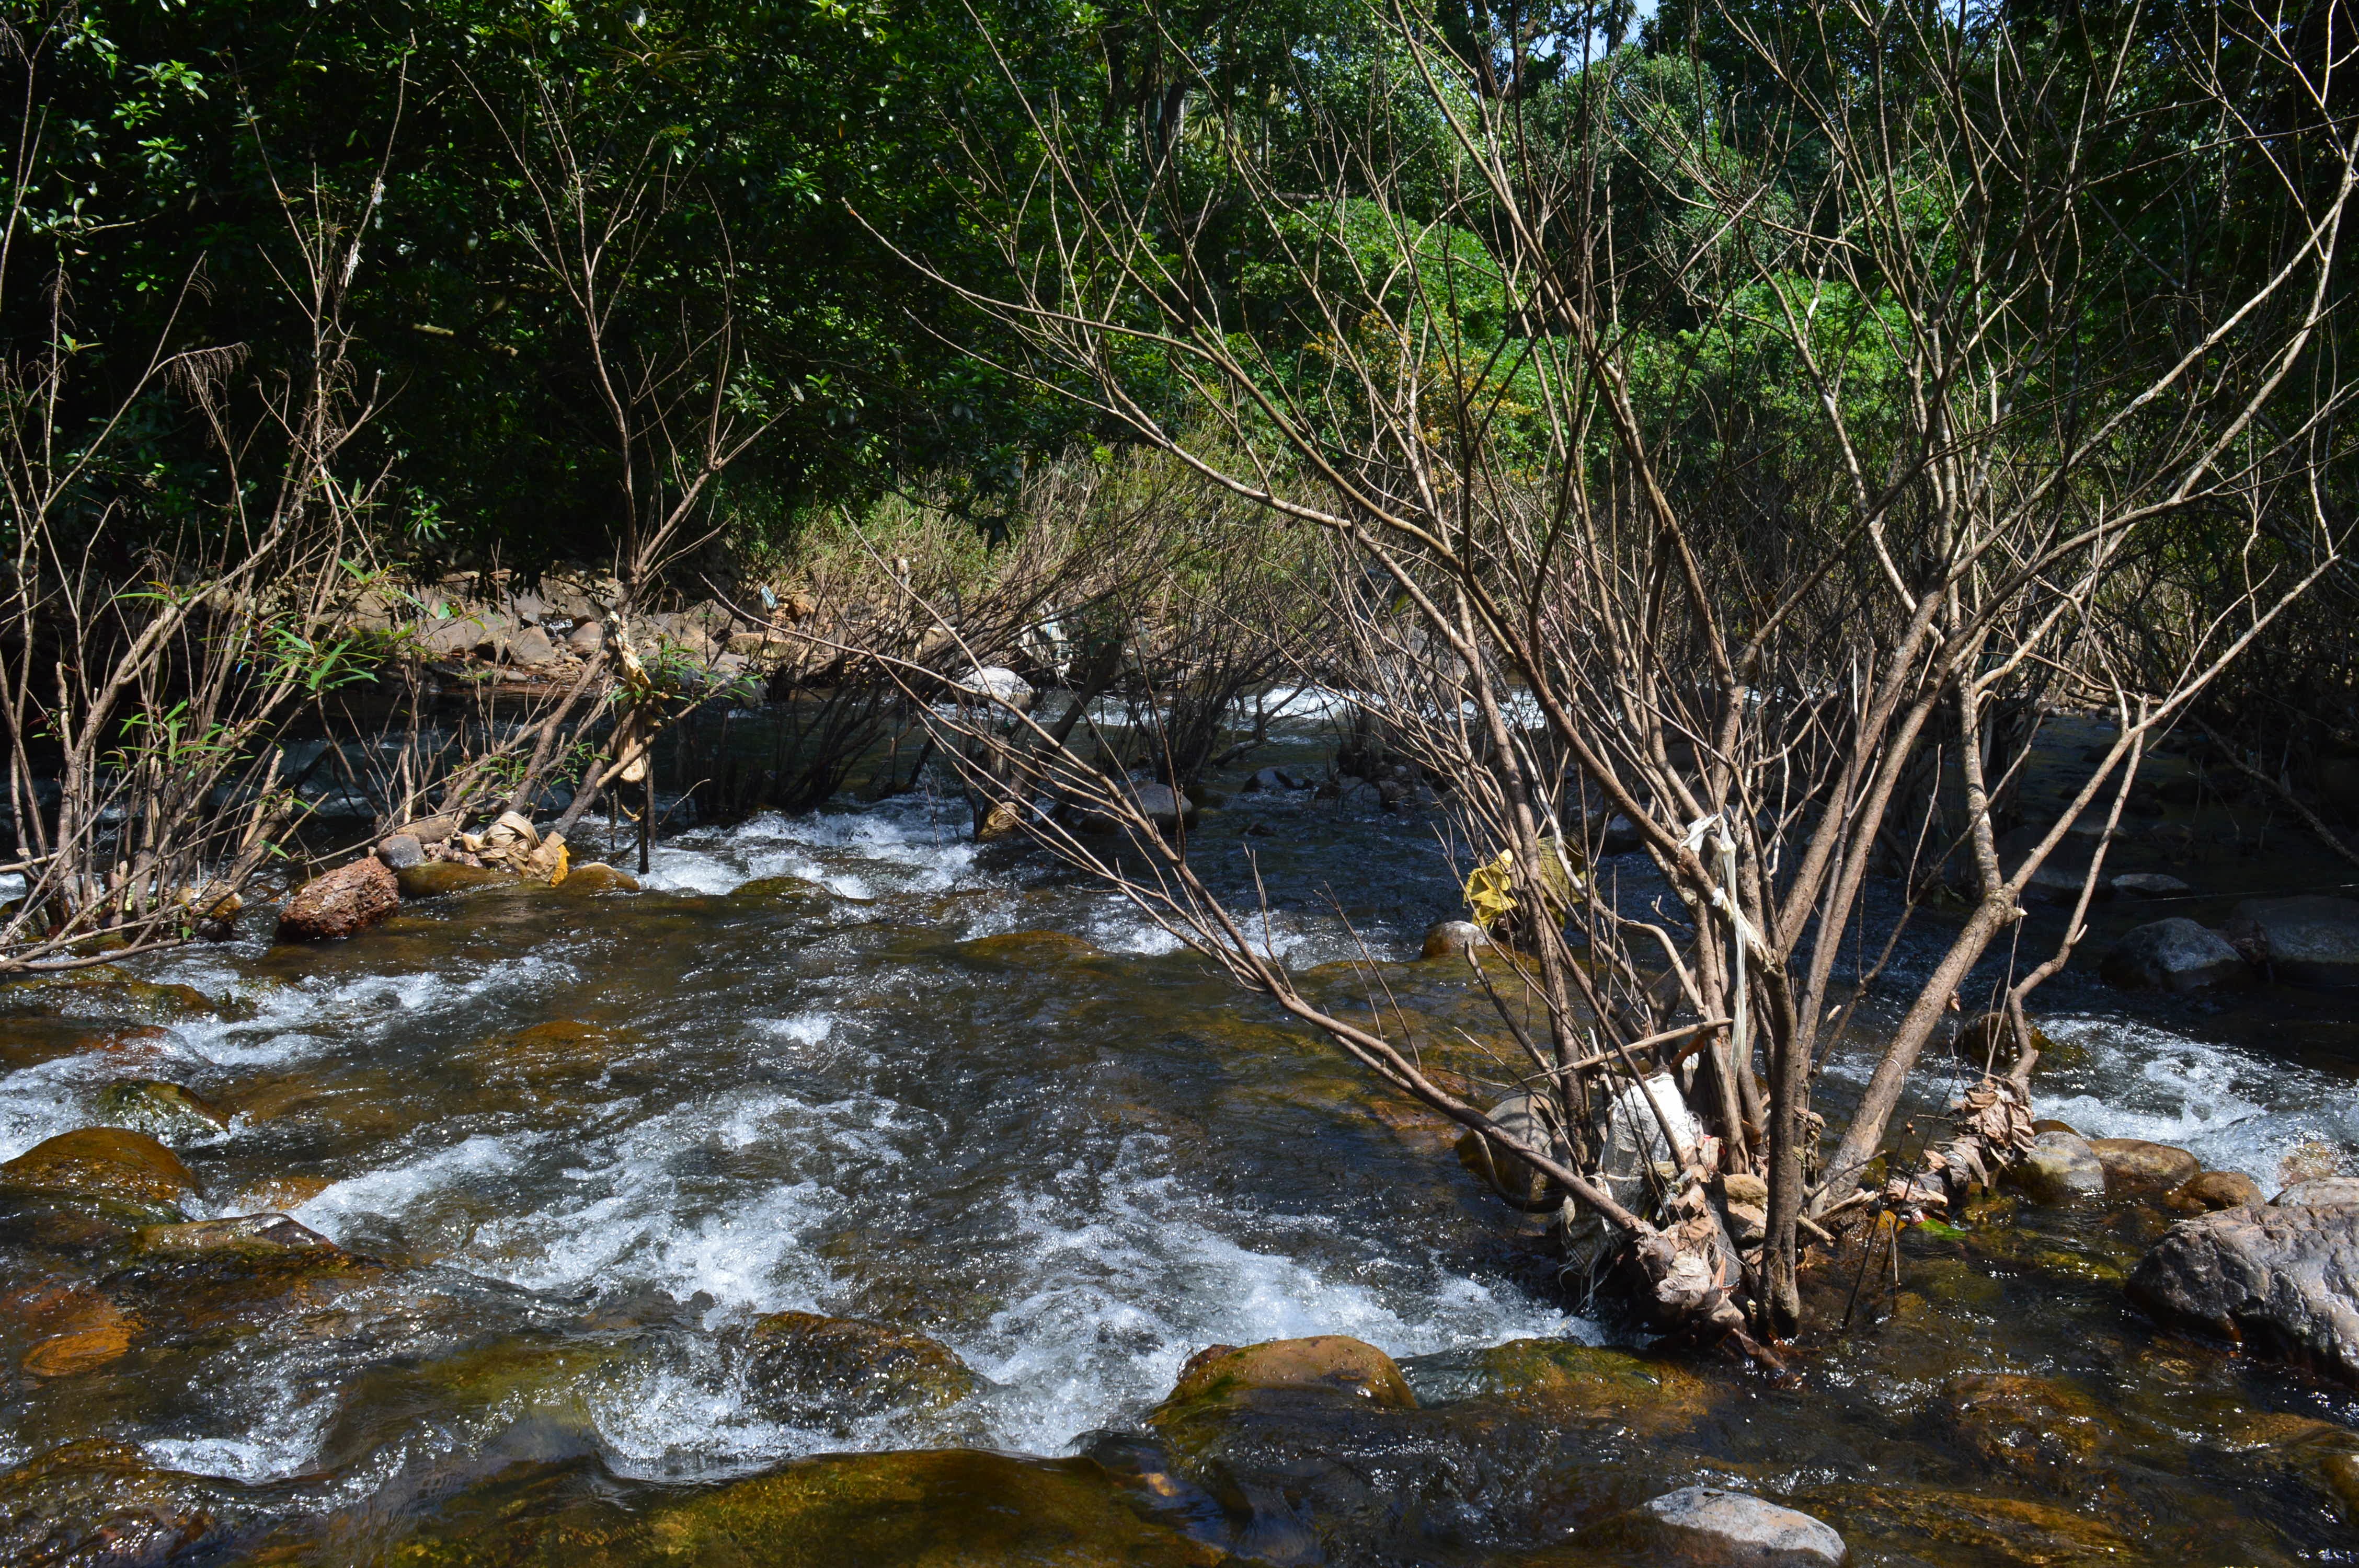
tree, water, nature, forest, creek, wilderness, river, pond, wildlife, stream, jungle, rapid, body of water, wetland, habitat, watercourse, natural environment